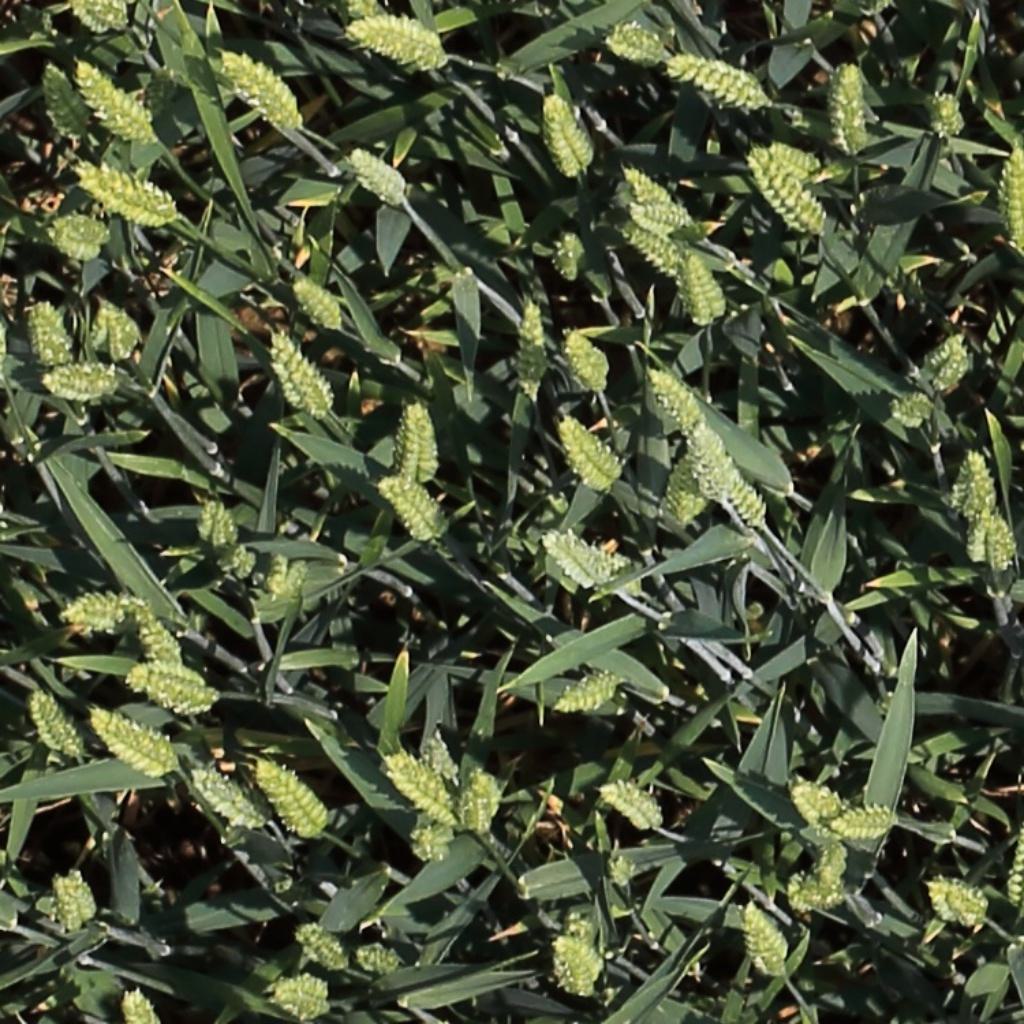
Country: Switzerland
Location: Usask
Wheat development stage: Filling